Chapel of St Anthony of Padua, Fort Manoel

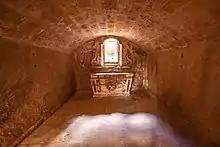
The crypt in 2018

Fort Manoel is a star fort which was constructed by the Order of St John in the 1720s on Manoel Island. It was financed by and named after Grand Master António Manoel de Vilhena. Churches were important features of Hospitaller fortifications due to the Order's religious nature, and the Chapel of St Anthony of Padua was designed as a central feature within the fort's main "piazza".